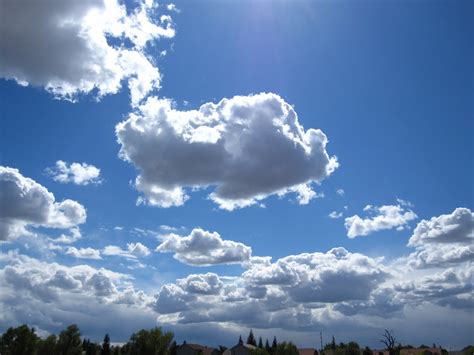
Weather: cloudy or overcast